Territorial evolution of the Ottoman Empire

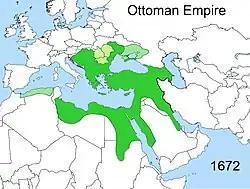
Territorial changes of the Ottoman Empire 1672

In 1672 the Ottomans under Sultan Mehmed IV and Grand Vizier Fadil Ahmad Pasha conquered Podolia from the Polish–Lithuanian Commonwealth.